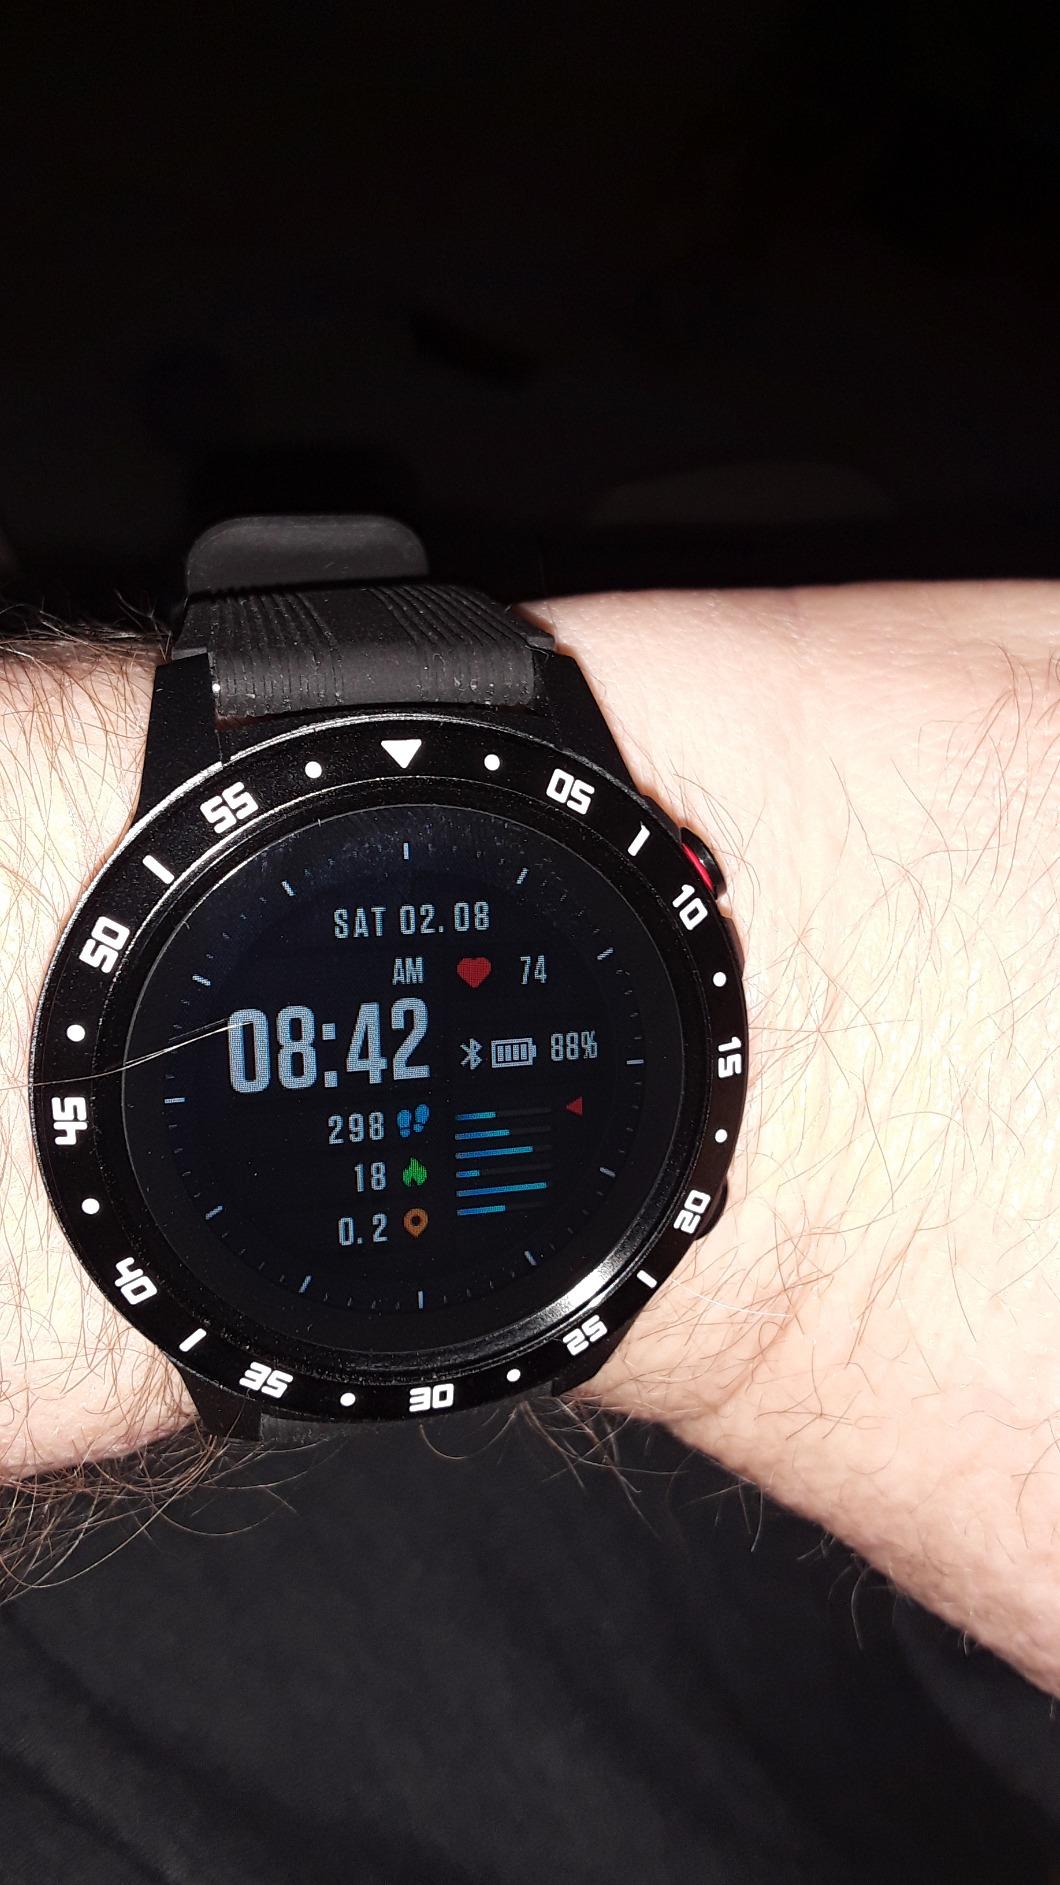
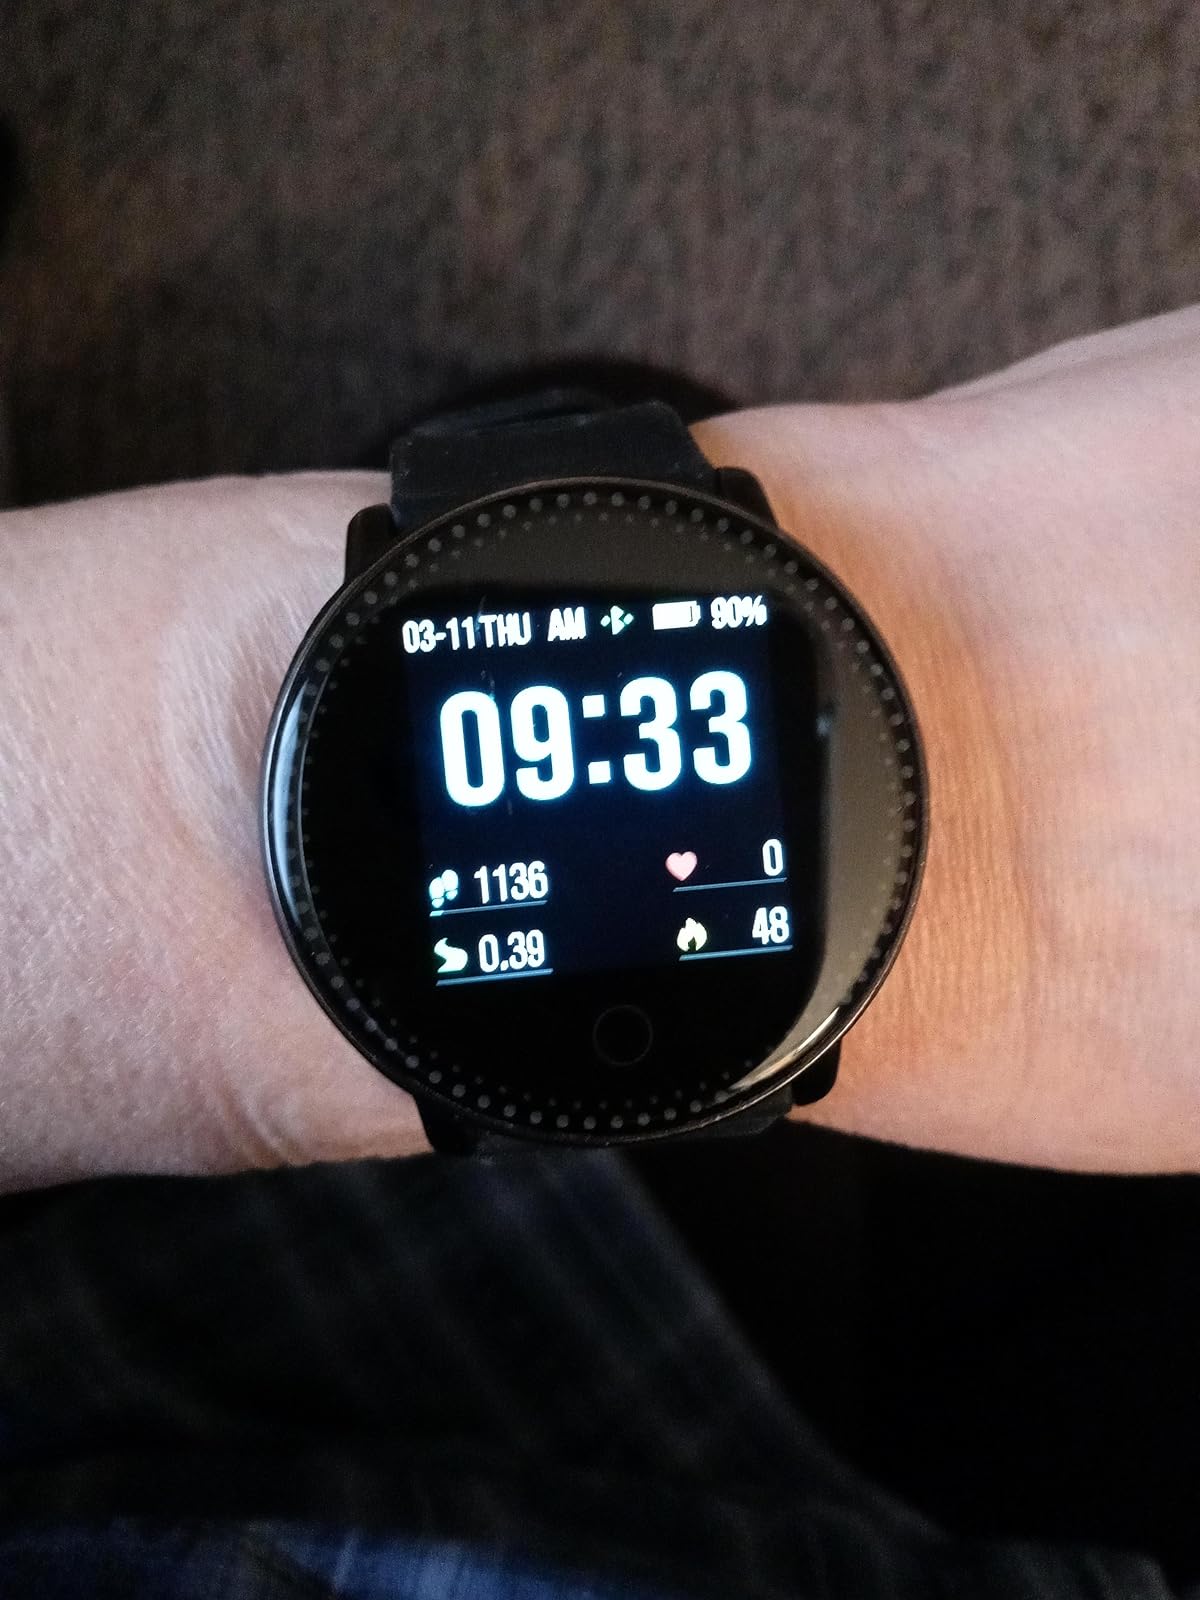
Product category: smartwatch
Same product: no